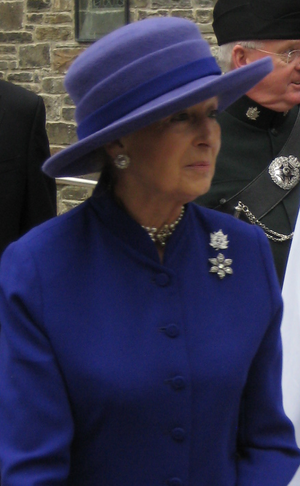
SAR la princesse Alexandra en tant que colonel en chef des Queen's Own Rifles of Canada visitant sa chapelle régimentaire, l'église anglicane St Paul sur la rue Bloor à Toronto en Ontario au Canada le 25 avril 2010
La princesse Alexandra de Kent, née le 25 décembre 1936 à Londres, est un membre de la famille royale britannique, cousine germaine de la reine Elizabeth II.
L'ordre de succession au trône britannique est l'ordre dans lequel sont appelées au trône du Royaume-Uni et des quinze autres royaumes du Commonwealth les personnes éligibles.
The Queen's Own Rifles of Canada, en abrégé QOR of C, littéralement « Les Carabiniers personnels de la reine du Canada», sont un régiment d'infanterie de la Première réserve de l'Armée canadienne composé d'un bataillon et d'une fanfare. Ayant été fondé en 1860 sous la dénomination de « 2nd Battalion, Volunteer Militia Rifles of Canada », littéralement « 2ᵉ Bataillon, Carabiniers de la Milice volontaire du Canada », il est le plus ancien régiment d'infanterie en service ininterrompu au Canada. De 1863 à 1882, il portait le nom de Queen's Own Rifles of Toronto, littéralement « Carabiniers personnels de la reine de Toronto ».